Plimoth Patuxet Highway

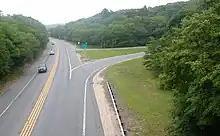
Looking eastward from the Sandwich Road Bridge

The highway begins at exit 12 off Route 3, a partial interchange which is accessible only from the southbound side from which there is a left exit. Motorists on Plimoth Patuxet Highway headed toward Route 3 can enter that highway northbound only. However, motorists can use exit 13 to reverse direction and travel southbound on Route 3. The highway proceeds east, serving Plimoth Patuxet, Plymouth Beach and the village of Chiltonville. The highway ends at a special intersection in White Horse Beach and Manomet at Route 3A.